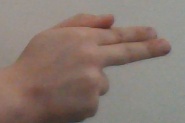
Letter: ghain